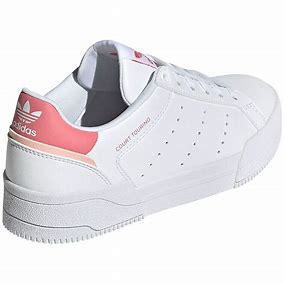
Brand: Adidas
Model: Court Tourino